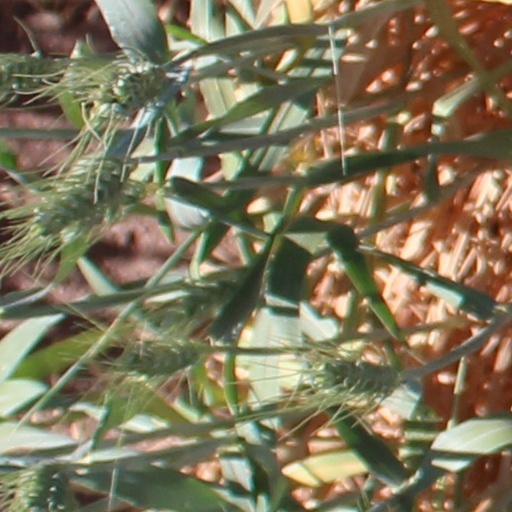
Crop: wheat